Chantelle Kerry

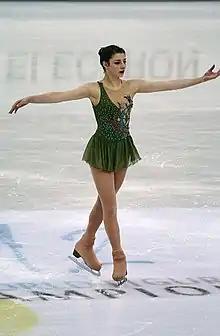
Kerry in Nice, France at the 2012 World Championships

Chantelle Kerry (born 9 June 1996) is an Australian figure skater. As an ice dancer with Andrew Dodds, she is a two-time Australian national champion and has competed at two Four Continents Championships. Earlier in her career, she competed in ladies' singles. She is the 2013 Skate Down Under champion and 2013 Australian national champion, and competed in the final segment at two Four Continents.